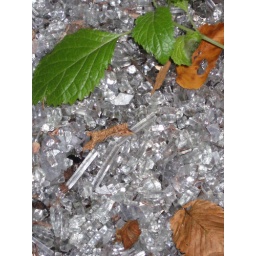
A bunch of broken glass lying on the ground by a broken window at the abandoned house.